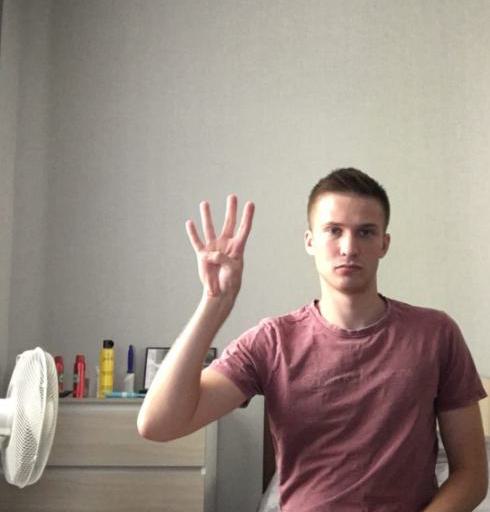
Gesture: four